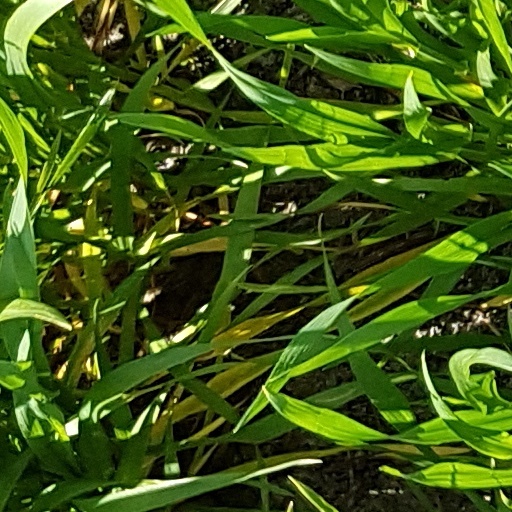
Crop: wheat